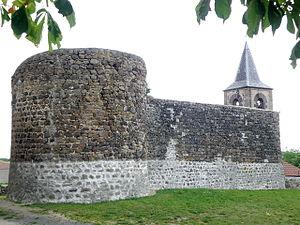
Olloix, comm. du Puy-de-Dôme (Auvergne, France). Vestiges de l'ancienne Commanderie. Clocher de l'église au second plan à droite.
Le prieuré hospitalier d'Olloix est un prieuré de l'ordre de Saint-Jean de Jérusalem. C'est le plus ancien prieuré de la langue d'Auvergne, il fut prieuré jusque vers 1475 avant que celui-ci soit transféré à Lureuil.
Olloix est une commune française, située dans le département du Puy-de-Dôme en région d'Auvergne-Rhône-Alpes. Elle fait partie de l'aire urbaine de Clermont-Ferrand.